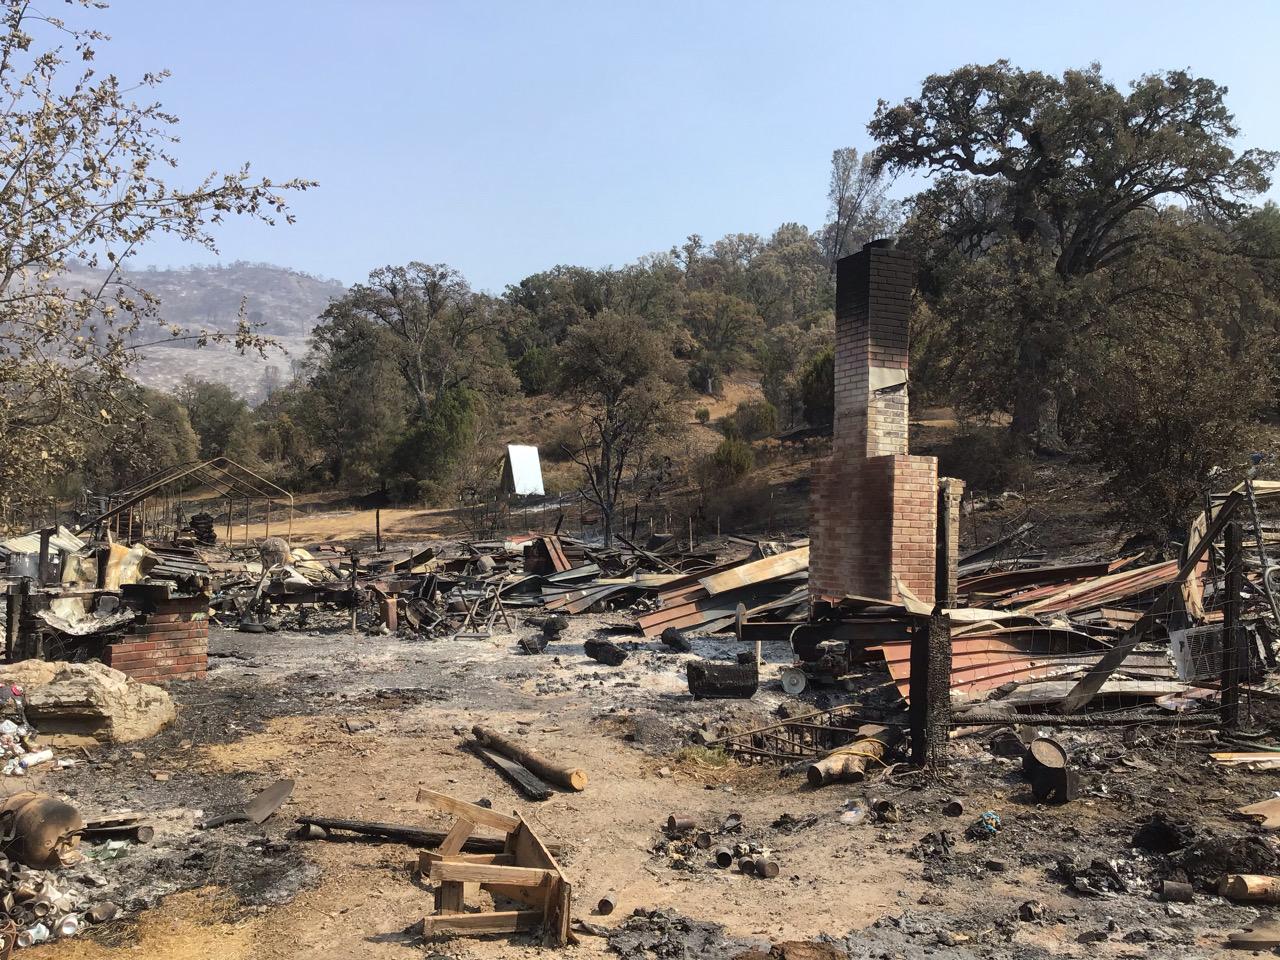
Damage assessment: destroyed